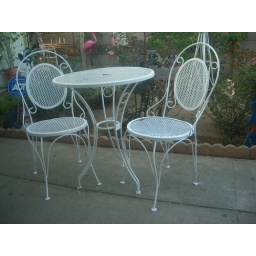
Vintage white metal Bistro set - table has hole on top other wise in good condition $75